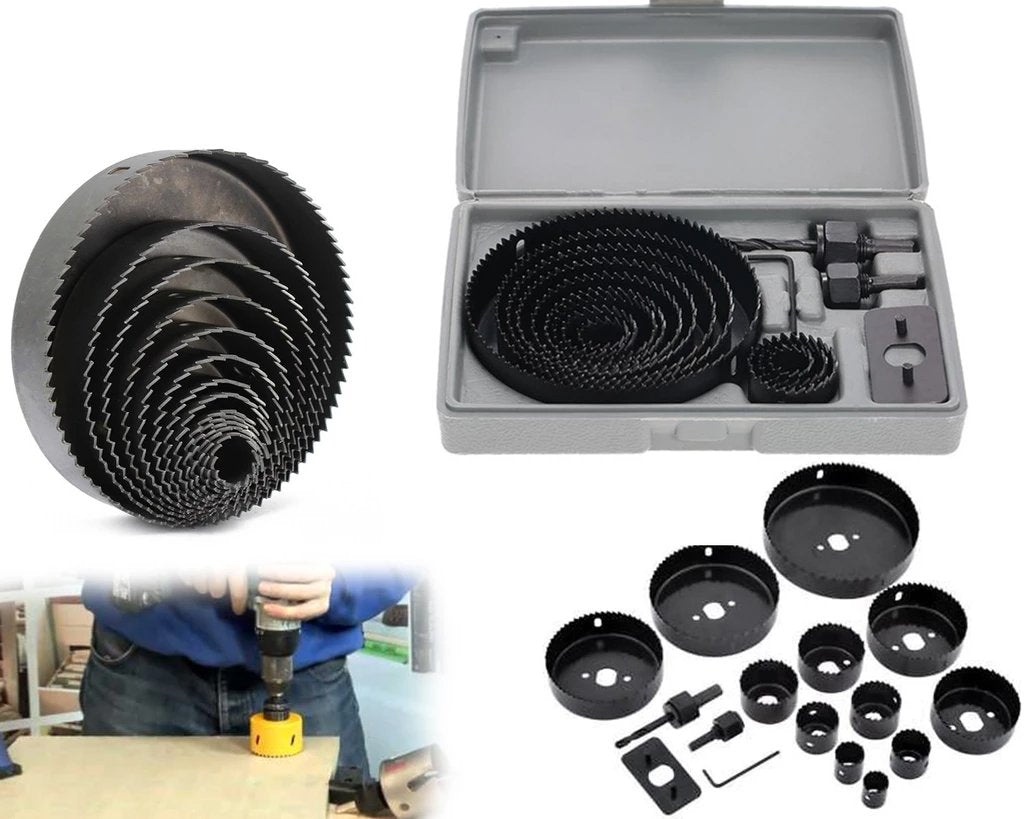
Hole Saw Drill Bit set (16 pcs)
Brand: gotifyy
Safety and durable: heat treated hss,the special gear design makes the hole more accurate.high speed steel teeth for fast and clean cuts.suitable for normal wood,don't try it to hard material.it will happen broken.all pieces in the set are heat treated enabling them to be suitable for soft and hard wood, plasterboard, plastic,aluminum and non ferrous metals Sharper teeth for faster cutting and easy plug; increased wall thickness improves durability and minimizes tooth loss and safety instructions: when using, wear protective goggles and gloves Optimized tooth design penetrates object with ease, cut perfect circles with these tools. Multiscale: 3/4"(19mm),7/8"(22mm),1"(25mm),1-1/4"(32mm),1-1/2"(38mm),1-3/4"(44mm),2"(54mm),2-1/2"(64mm),3"(76mm),3-1/2"(89mm),4"(102mm),5"(127mm)... 12x hole saw sets, 2x mandrels, 1x hex wrench, 1x cushion plate within this plastic case Perfect foe hole:high precision, smooth cutting edges, especially impact resistance, wear resistance, cutting depth 25 mm Suitable for plasterboard, plastic, wood, mdf, aluminum, computer tables etc
Category: Hardware > Tool Accessories > Drill & Screwdriver Accessories > Hole Saws